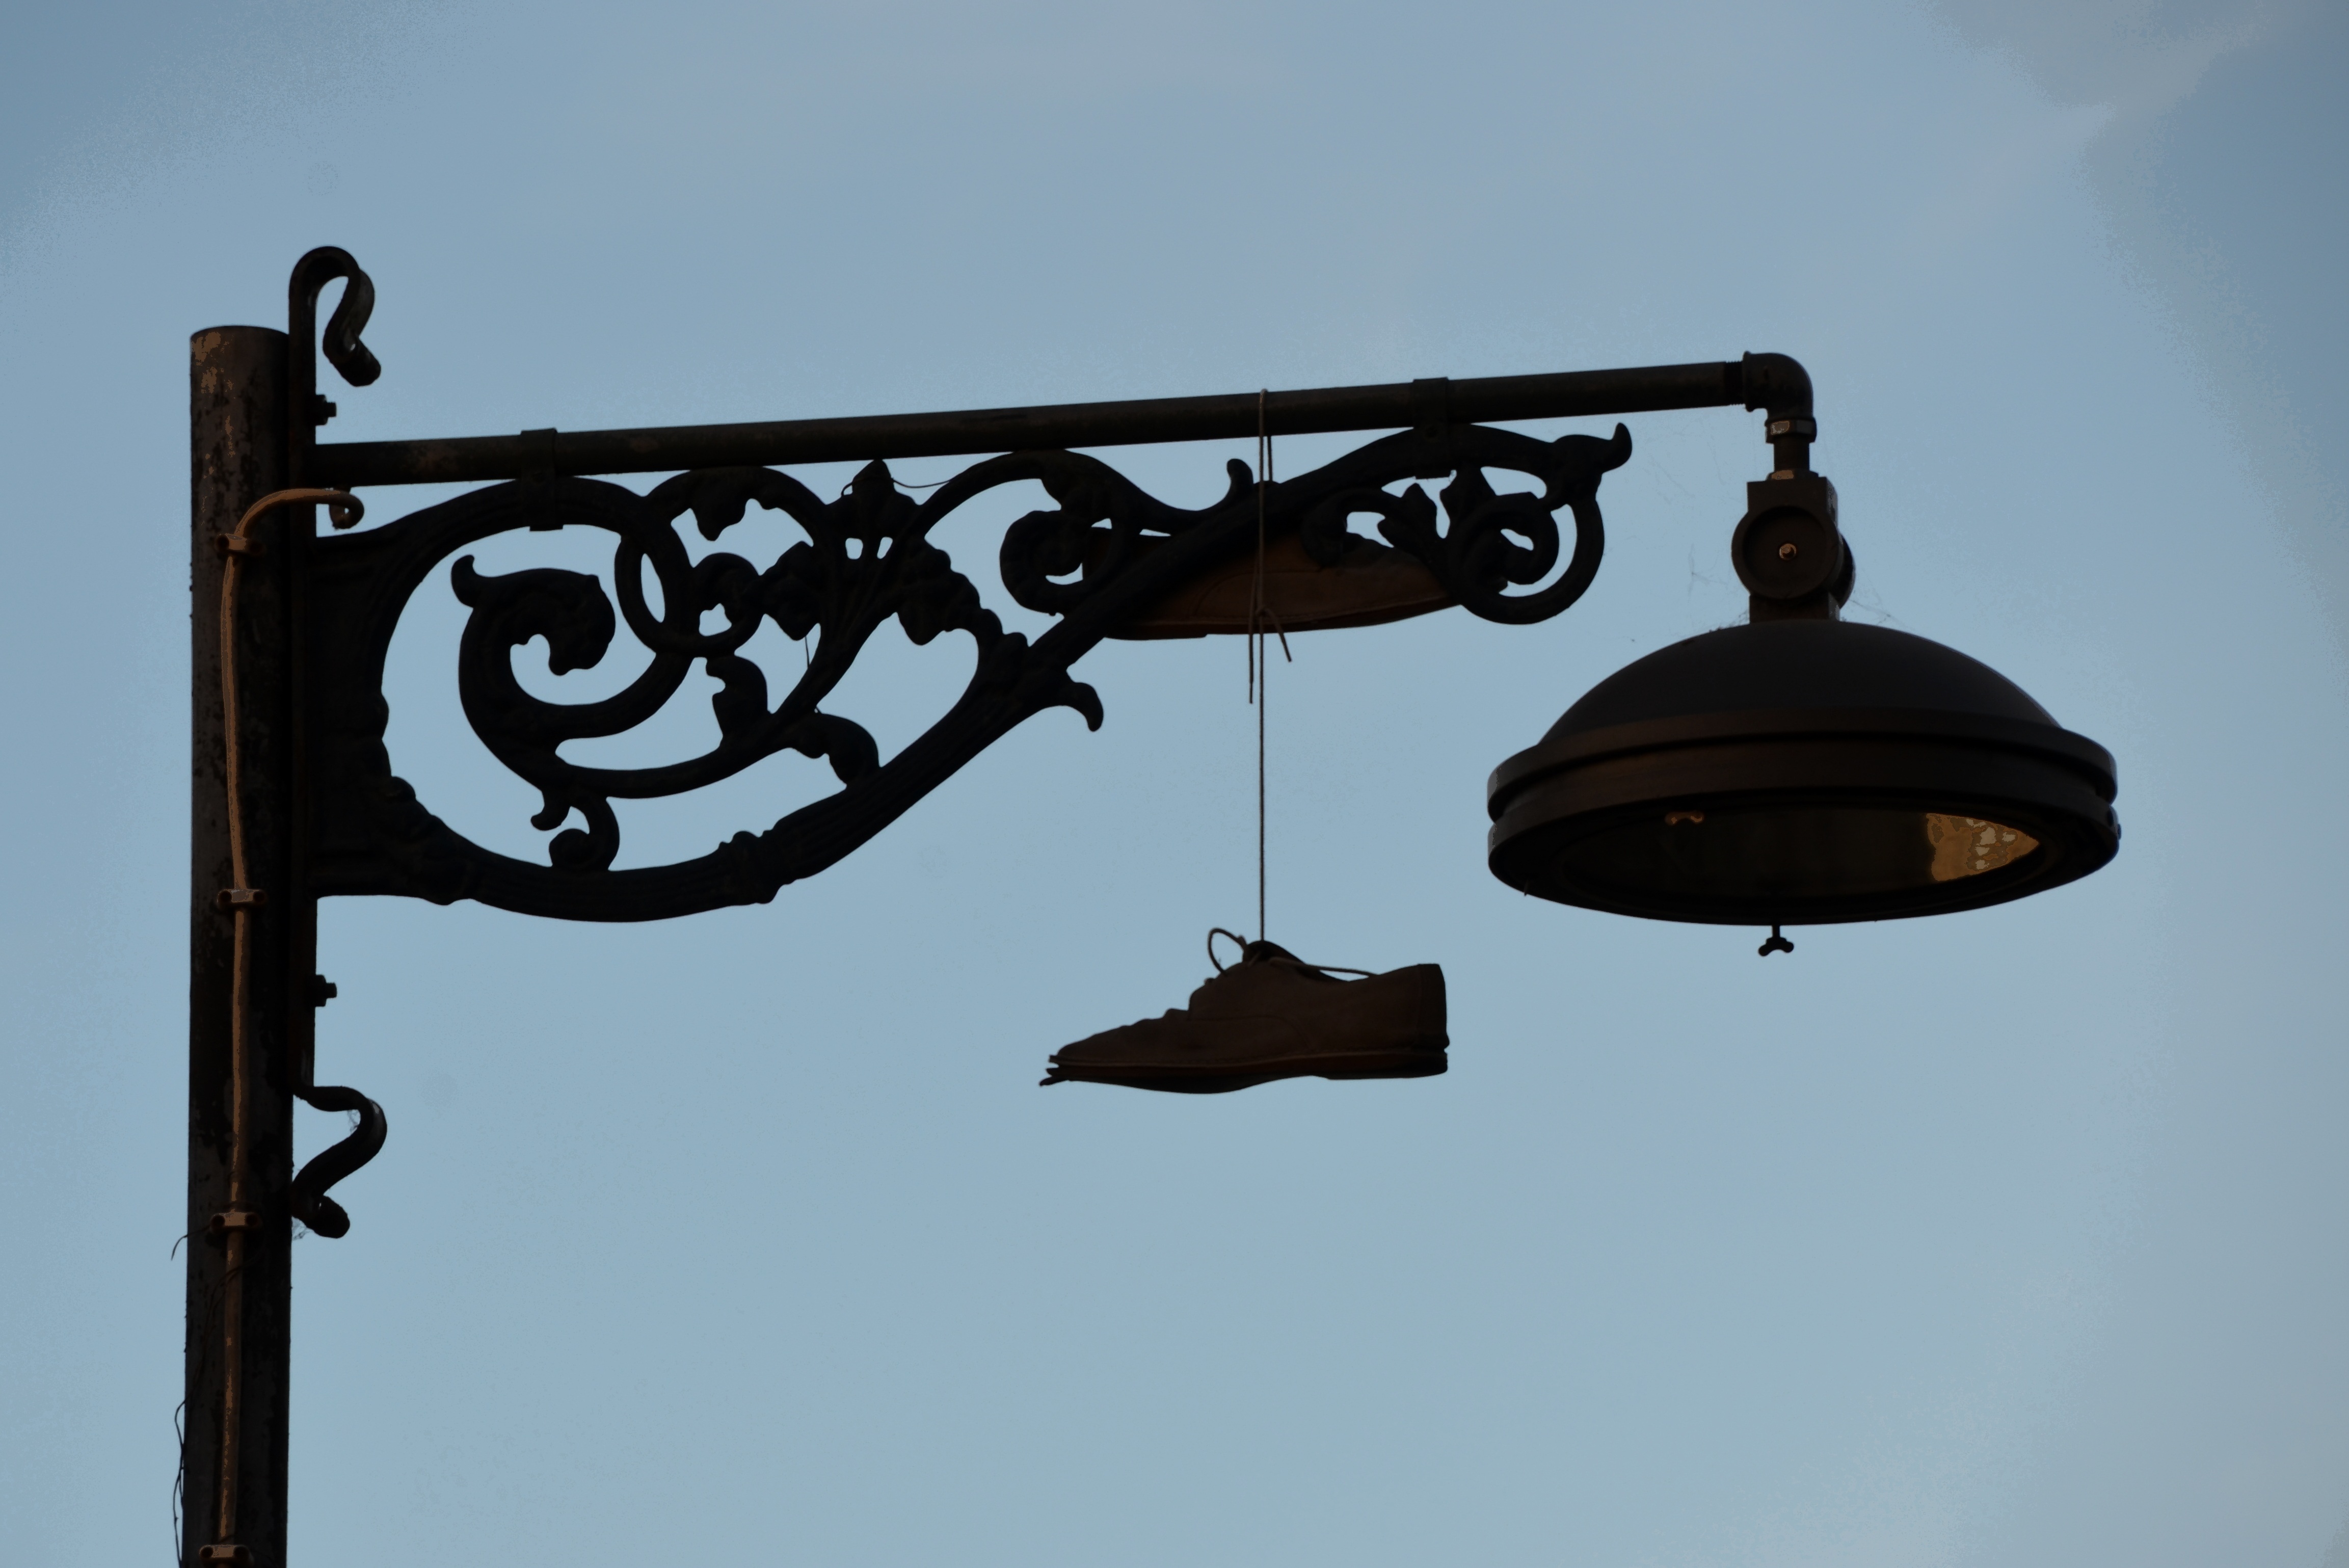
shoe, light, city, lantern, vehicle, street light, lamp, black, lighting, old town, light fixture, portugal, iron, historically, lisbon